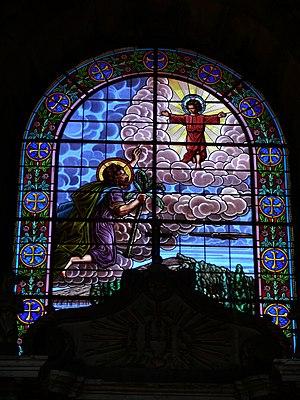
La cathédrale Saint-Christophe de Belfort (Franche-Comté, France).